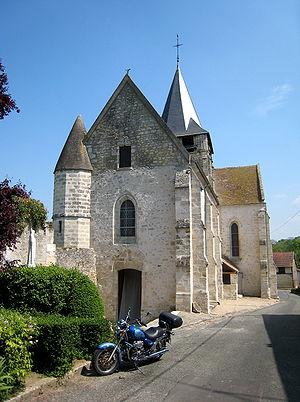
Liancourt-Saint-Pierre est une commune française située dans le département de l'Oise en région Hauts-de-France.